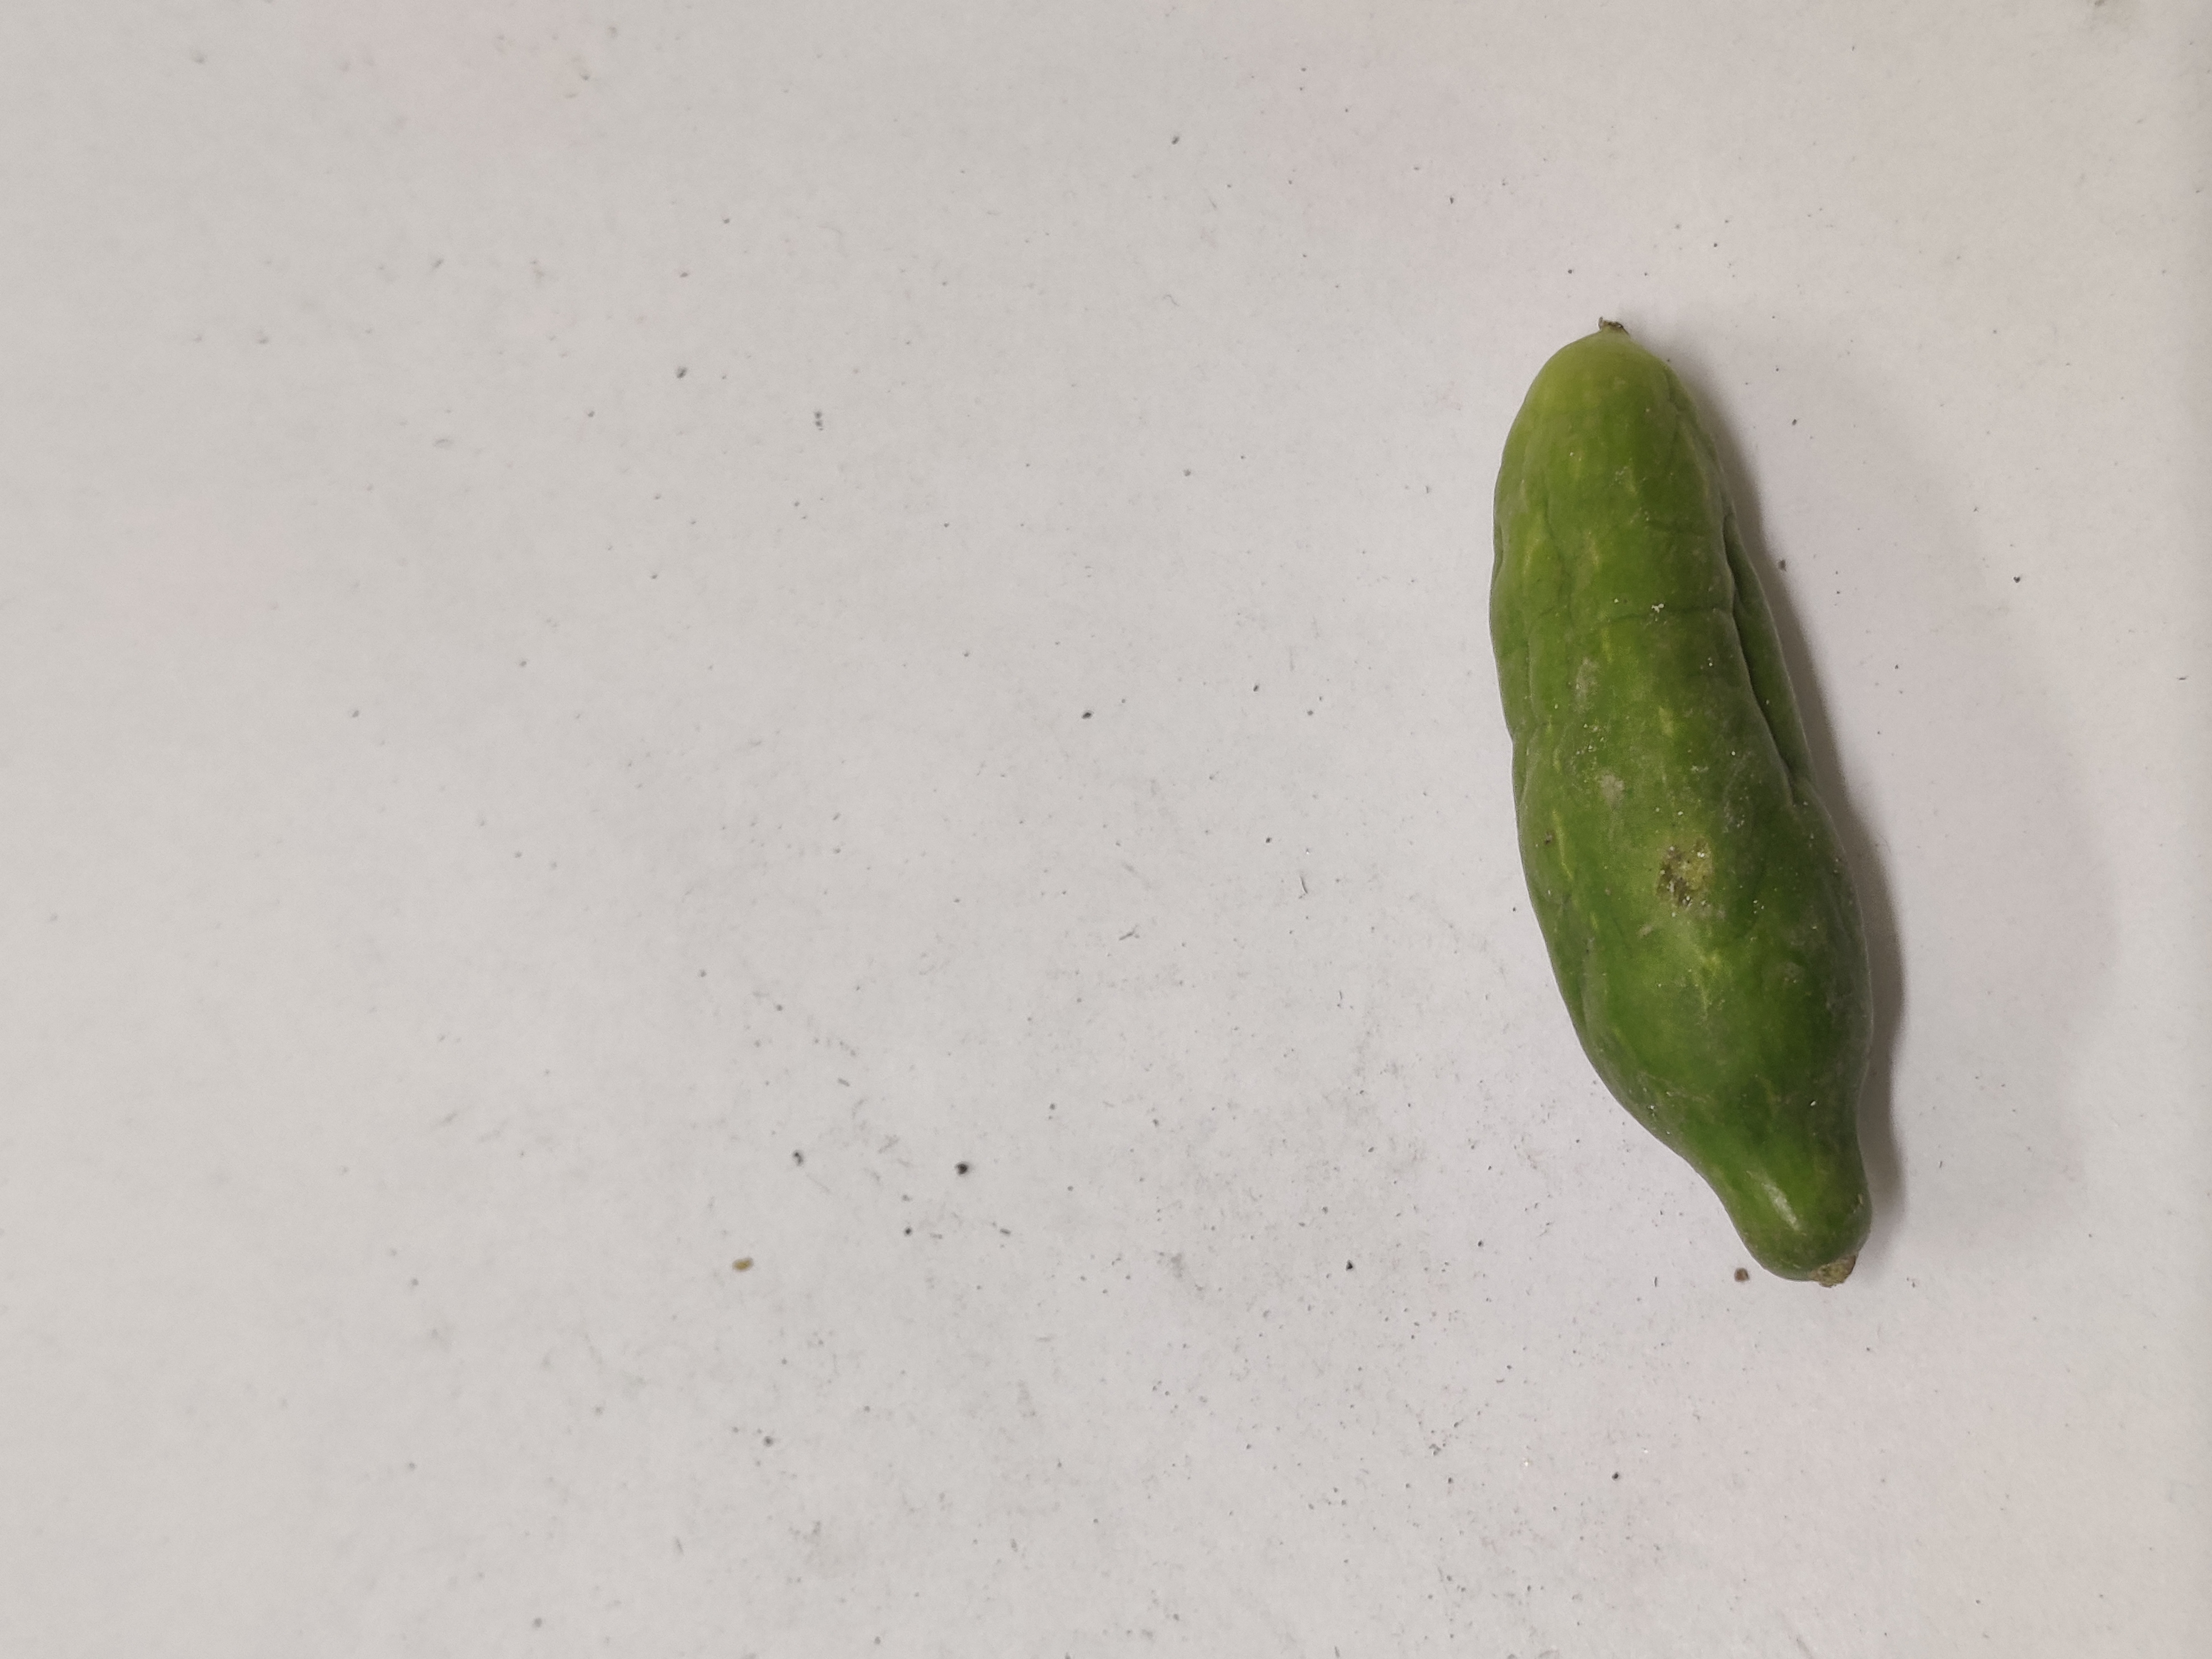
Crop: Ivy Gourd
Condition: Severely Damaged